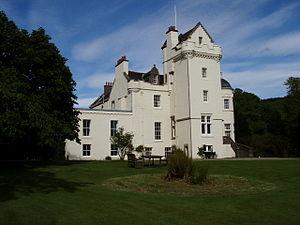
Cette liste recense les principaux châteaux du council area d'Argyll and Bute en Écosse.